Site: brandenburg
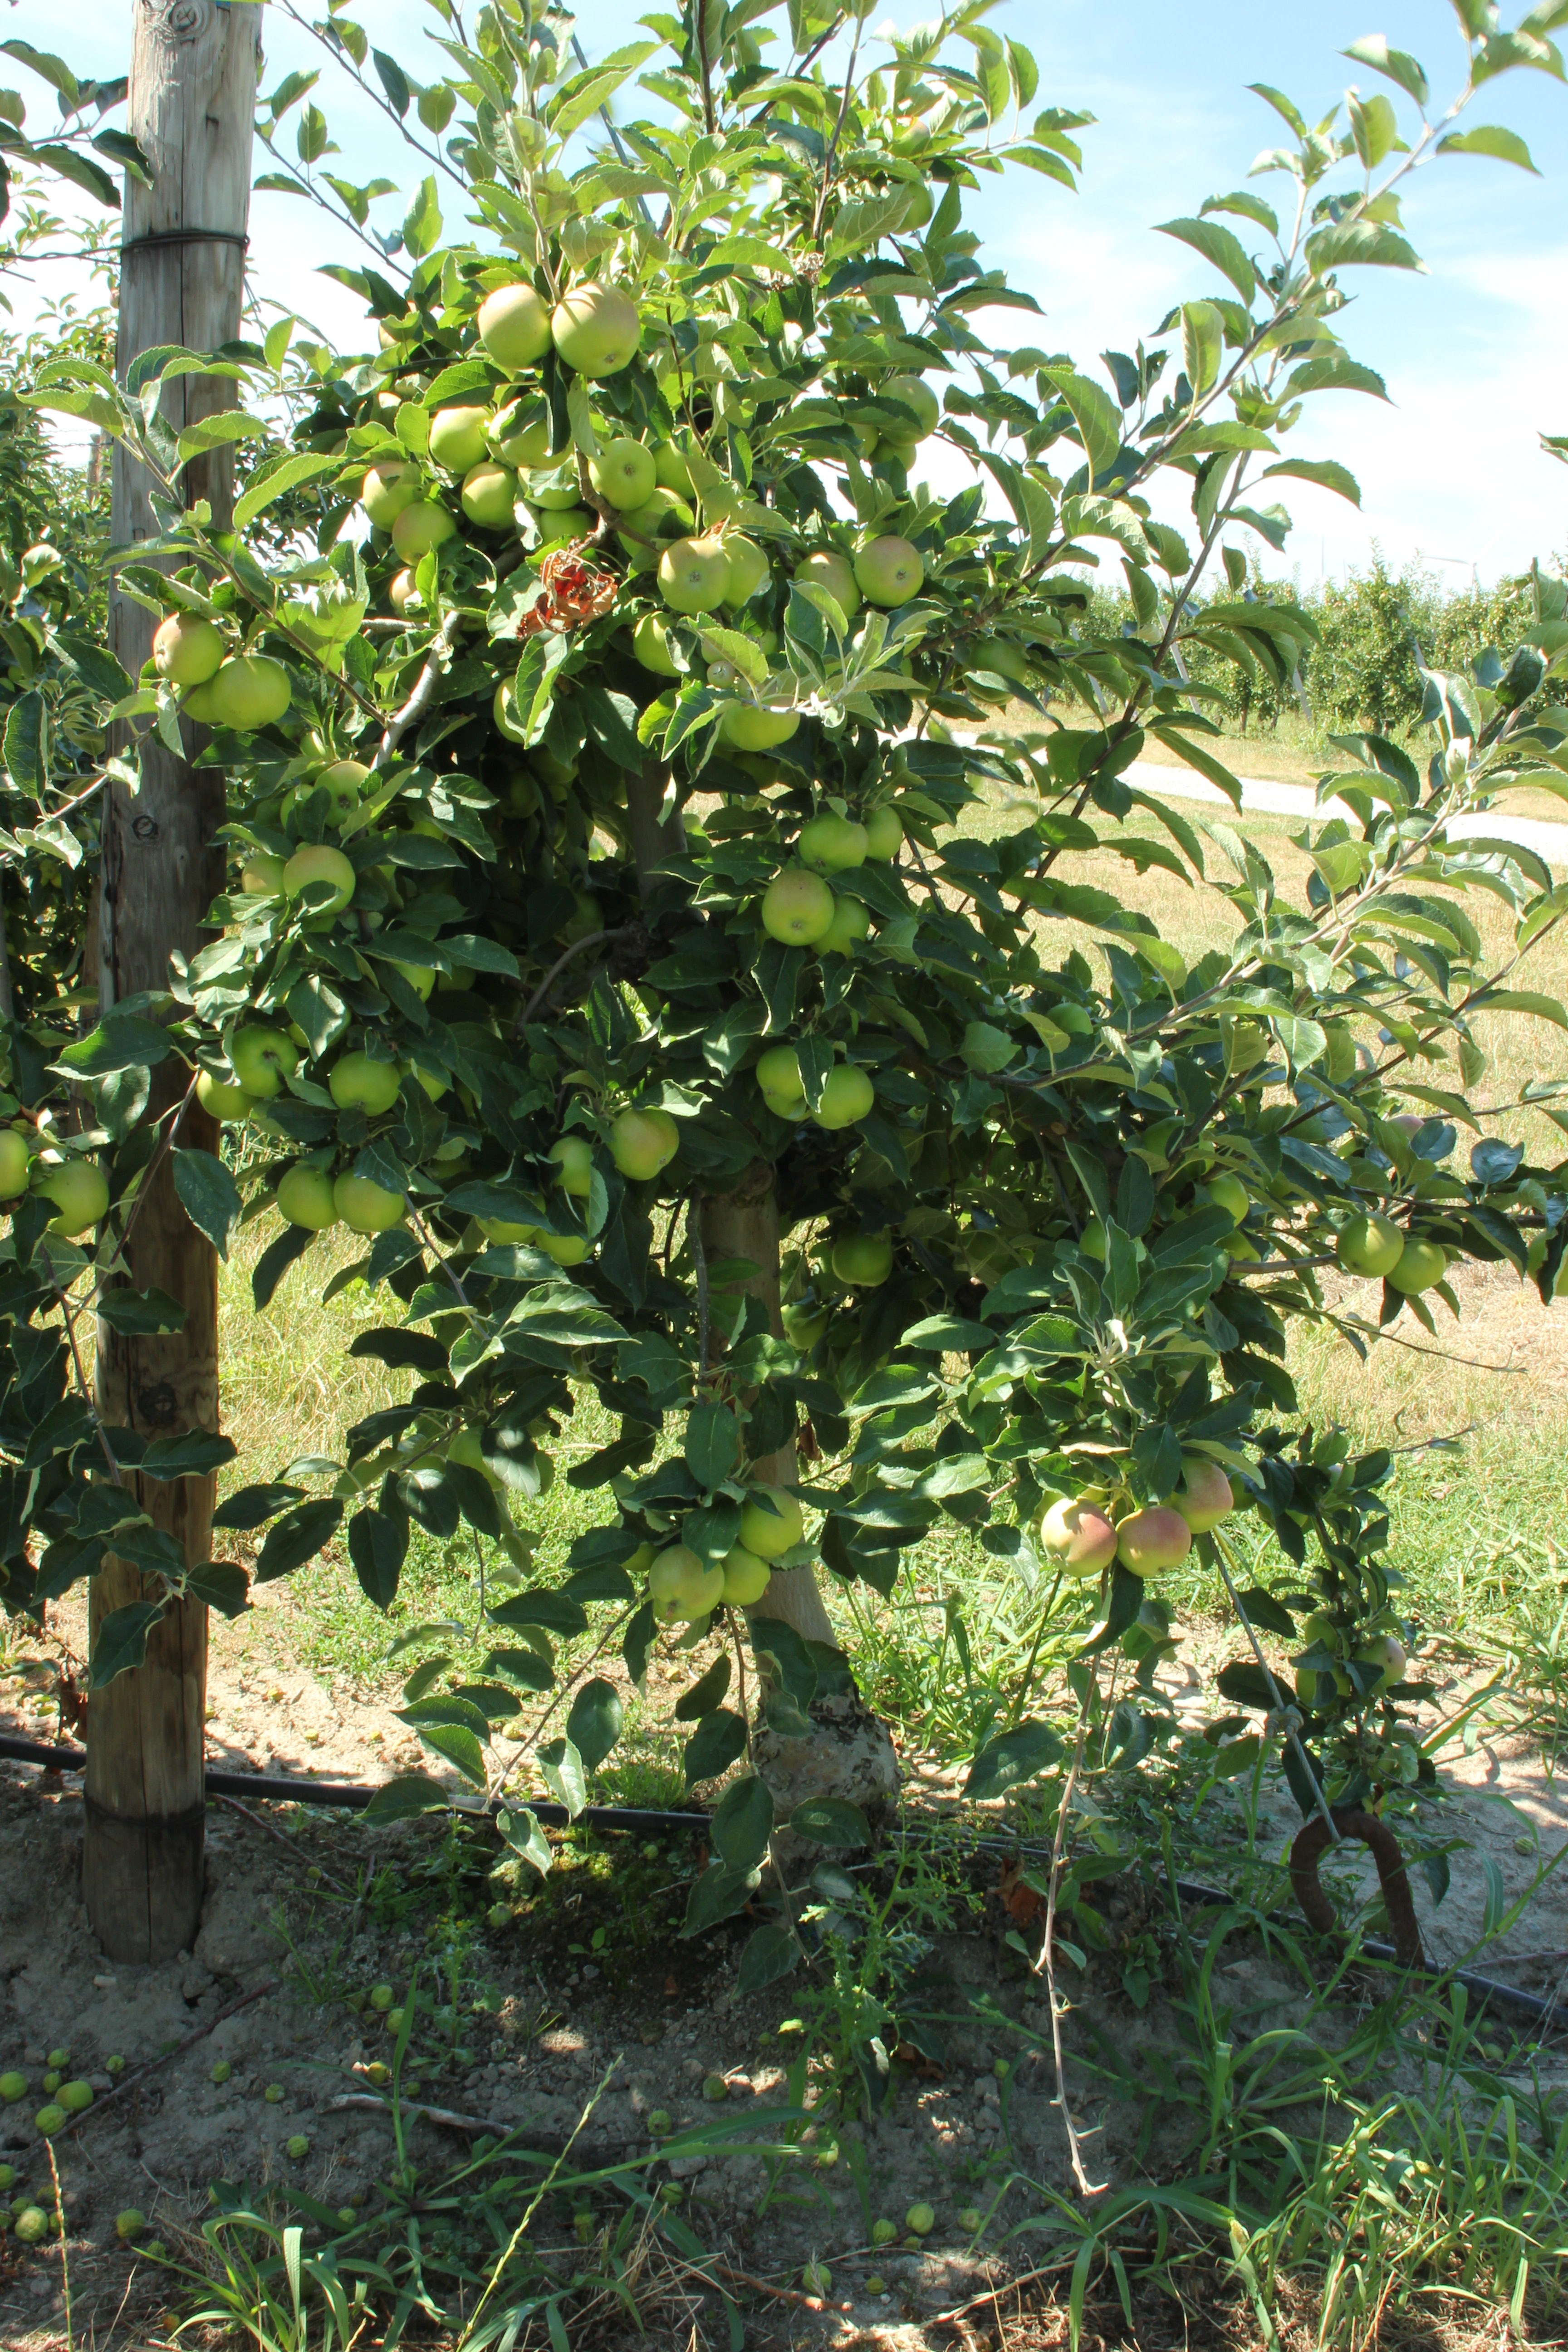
Growth stage (BBCH 77): Development of fruit